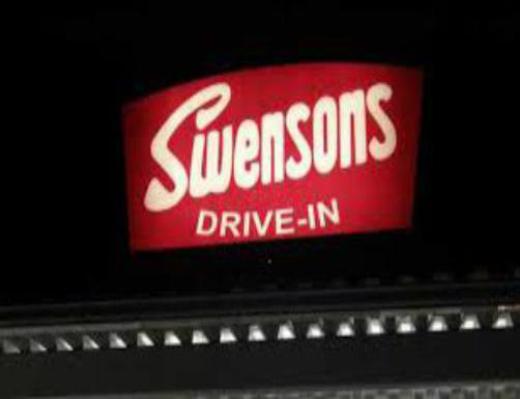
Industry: Food